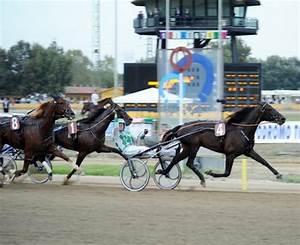
Label: horse